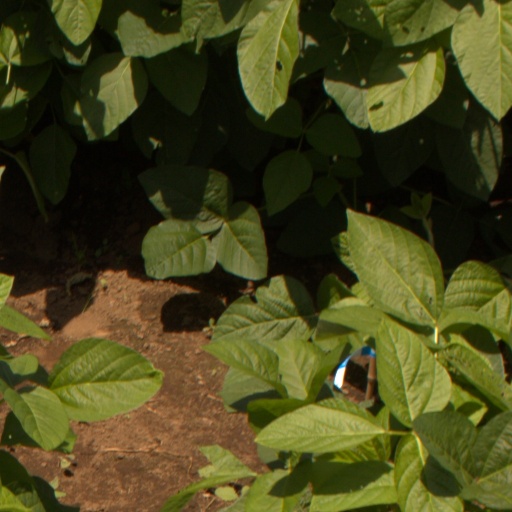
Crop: soybean